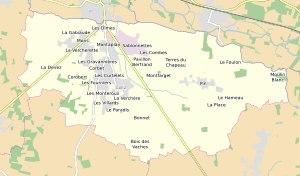
Laiz est une commune française, située dans le département de l'Ain en région Auvergne-Rhône-Alpes. Commune de 1212 habitants en 2017 appartenant au canton de Vonnas, Laiz appartient à l'unité urbaine de Pont-de-Veyle, ce qui lui permet de connaître une croissance démographique depuis quelques années.